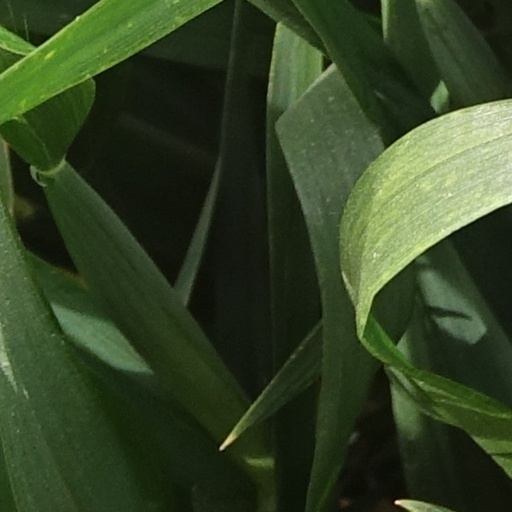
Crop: wheat